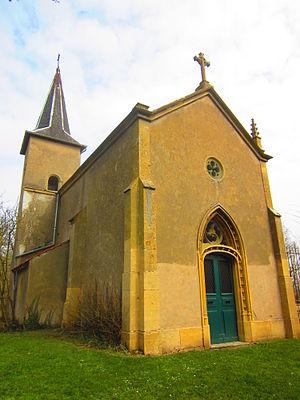
Chapelle Logne
Rurange-lès-Thionville est une commune française située dans le département de la Moselle en région Grand Est.
Logne est une ancienne commune de Moselle, qui comprend un château et une ferme.